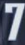
Number: 7